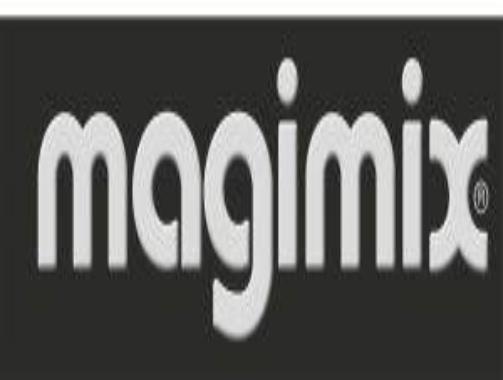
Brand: magimix
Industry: Necessities